Formulario mathematico

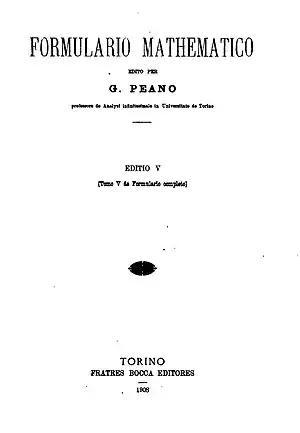

Formulario Mathematico (Latino sine flexione: "Formulary for Mathematics") is a book by Giuseppe Peano which expresses fundamental theorems of mathematics in a symbolic language developed by Peano. The author was assisted by Giovanni Vailati, Mario Pieri, Alessandro Padoa, Giovanni Vacca, Vincenzo Vivanti, Gino Fano and Cesare Burali-Forti.